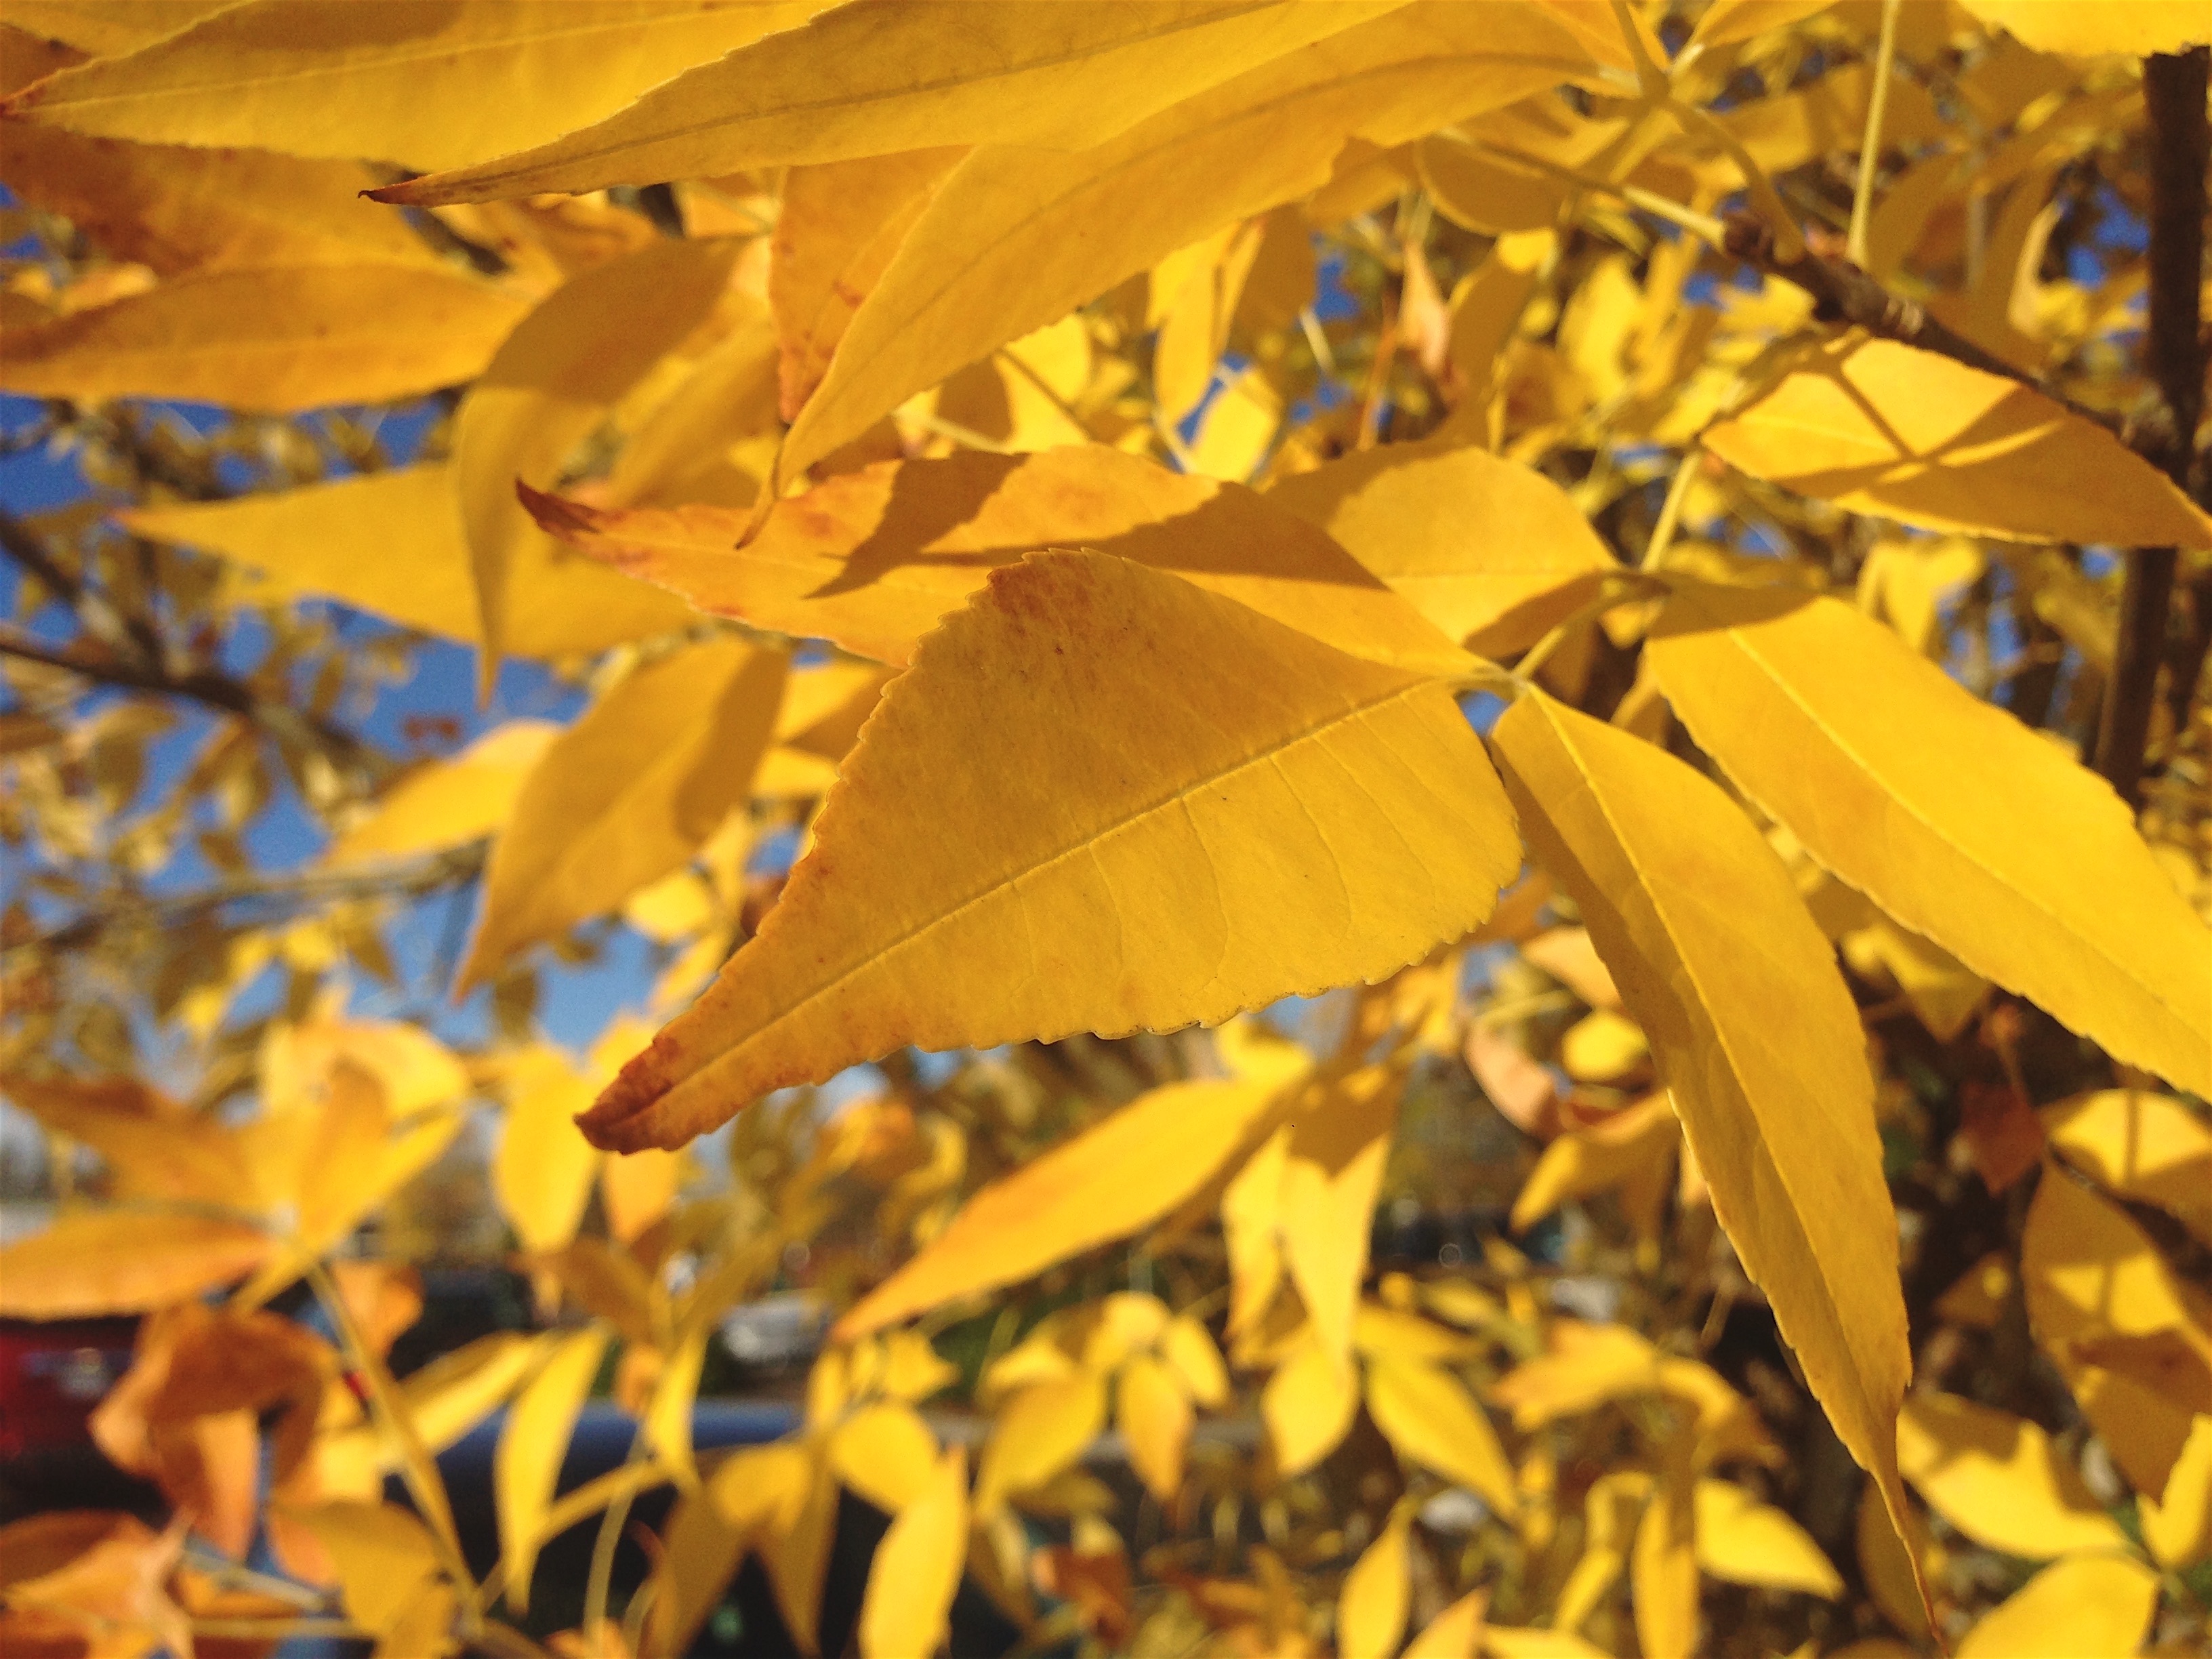
tree, nature, branch, plant, sunlight, leaf, flower, autumn, botany, yellow, flora, season, deciduous, flowering plant, maidenhair tree, woody plant, land plant